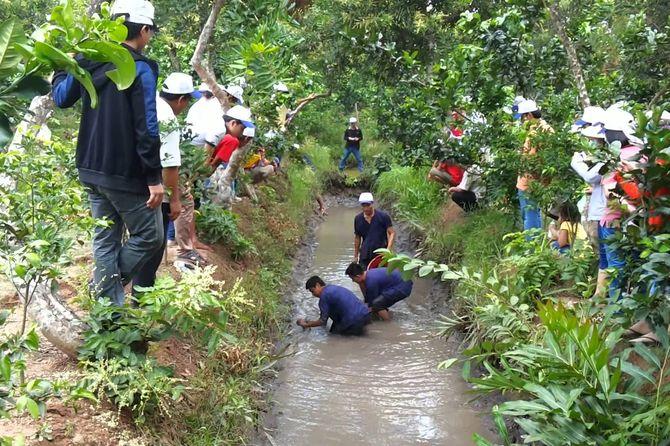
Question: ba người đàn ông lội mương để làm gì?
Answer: ba người đàn ông lội mương để bắt cá